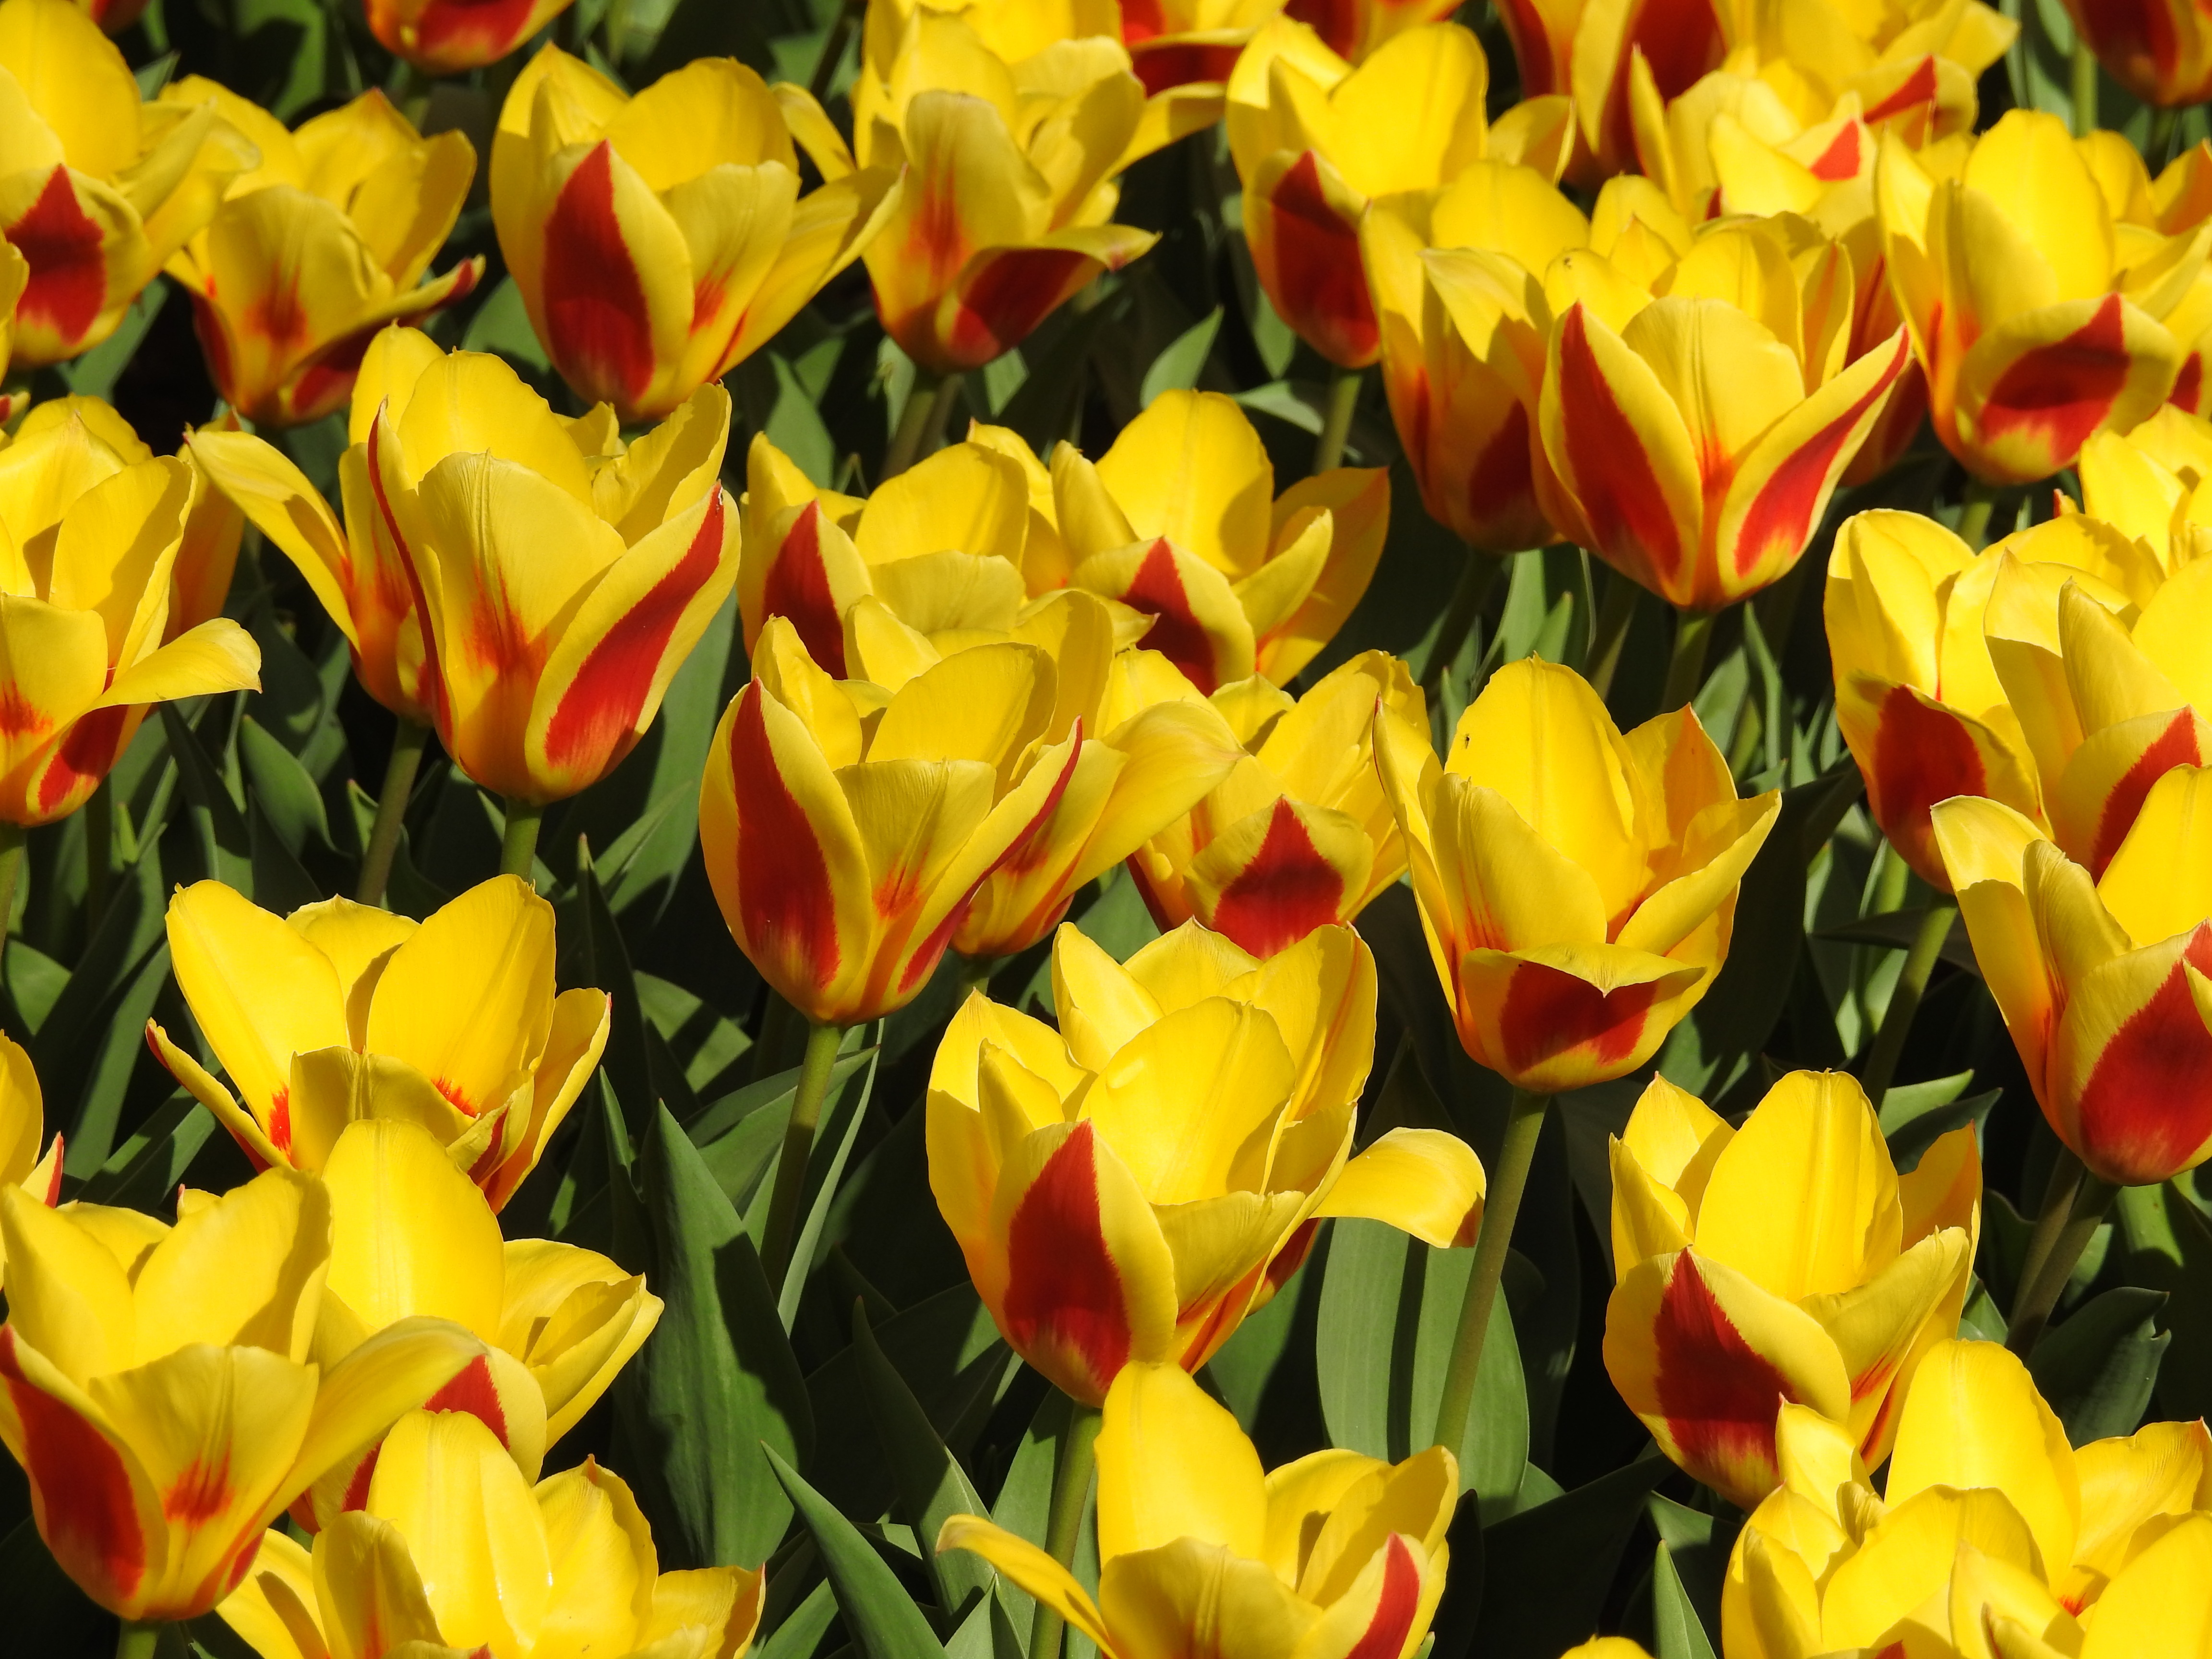
nature, blossom, plant, field, flower, petal, bloom, floral, tulip, spring, green, red, natural, park, fresh, blooming, colorful, yellow, garden, season, freshness, bright, tulips, vibrant, flowering plant, lily family, plant stem, land plant